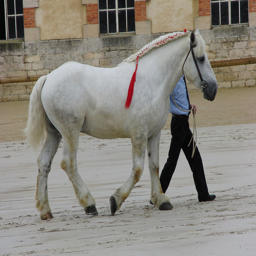
A white pony being led by a man through a street next to a building.
A horse is being walked around by a man.
A man walking a white horse with a braided mane
A man leads a decorated horse through a courtyard.
a white horse being walked by a man